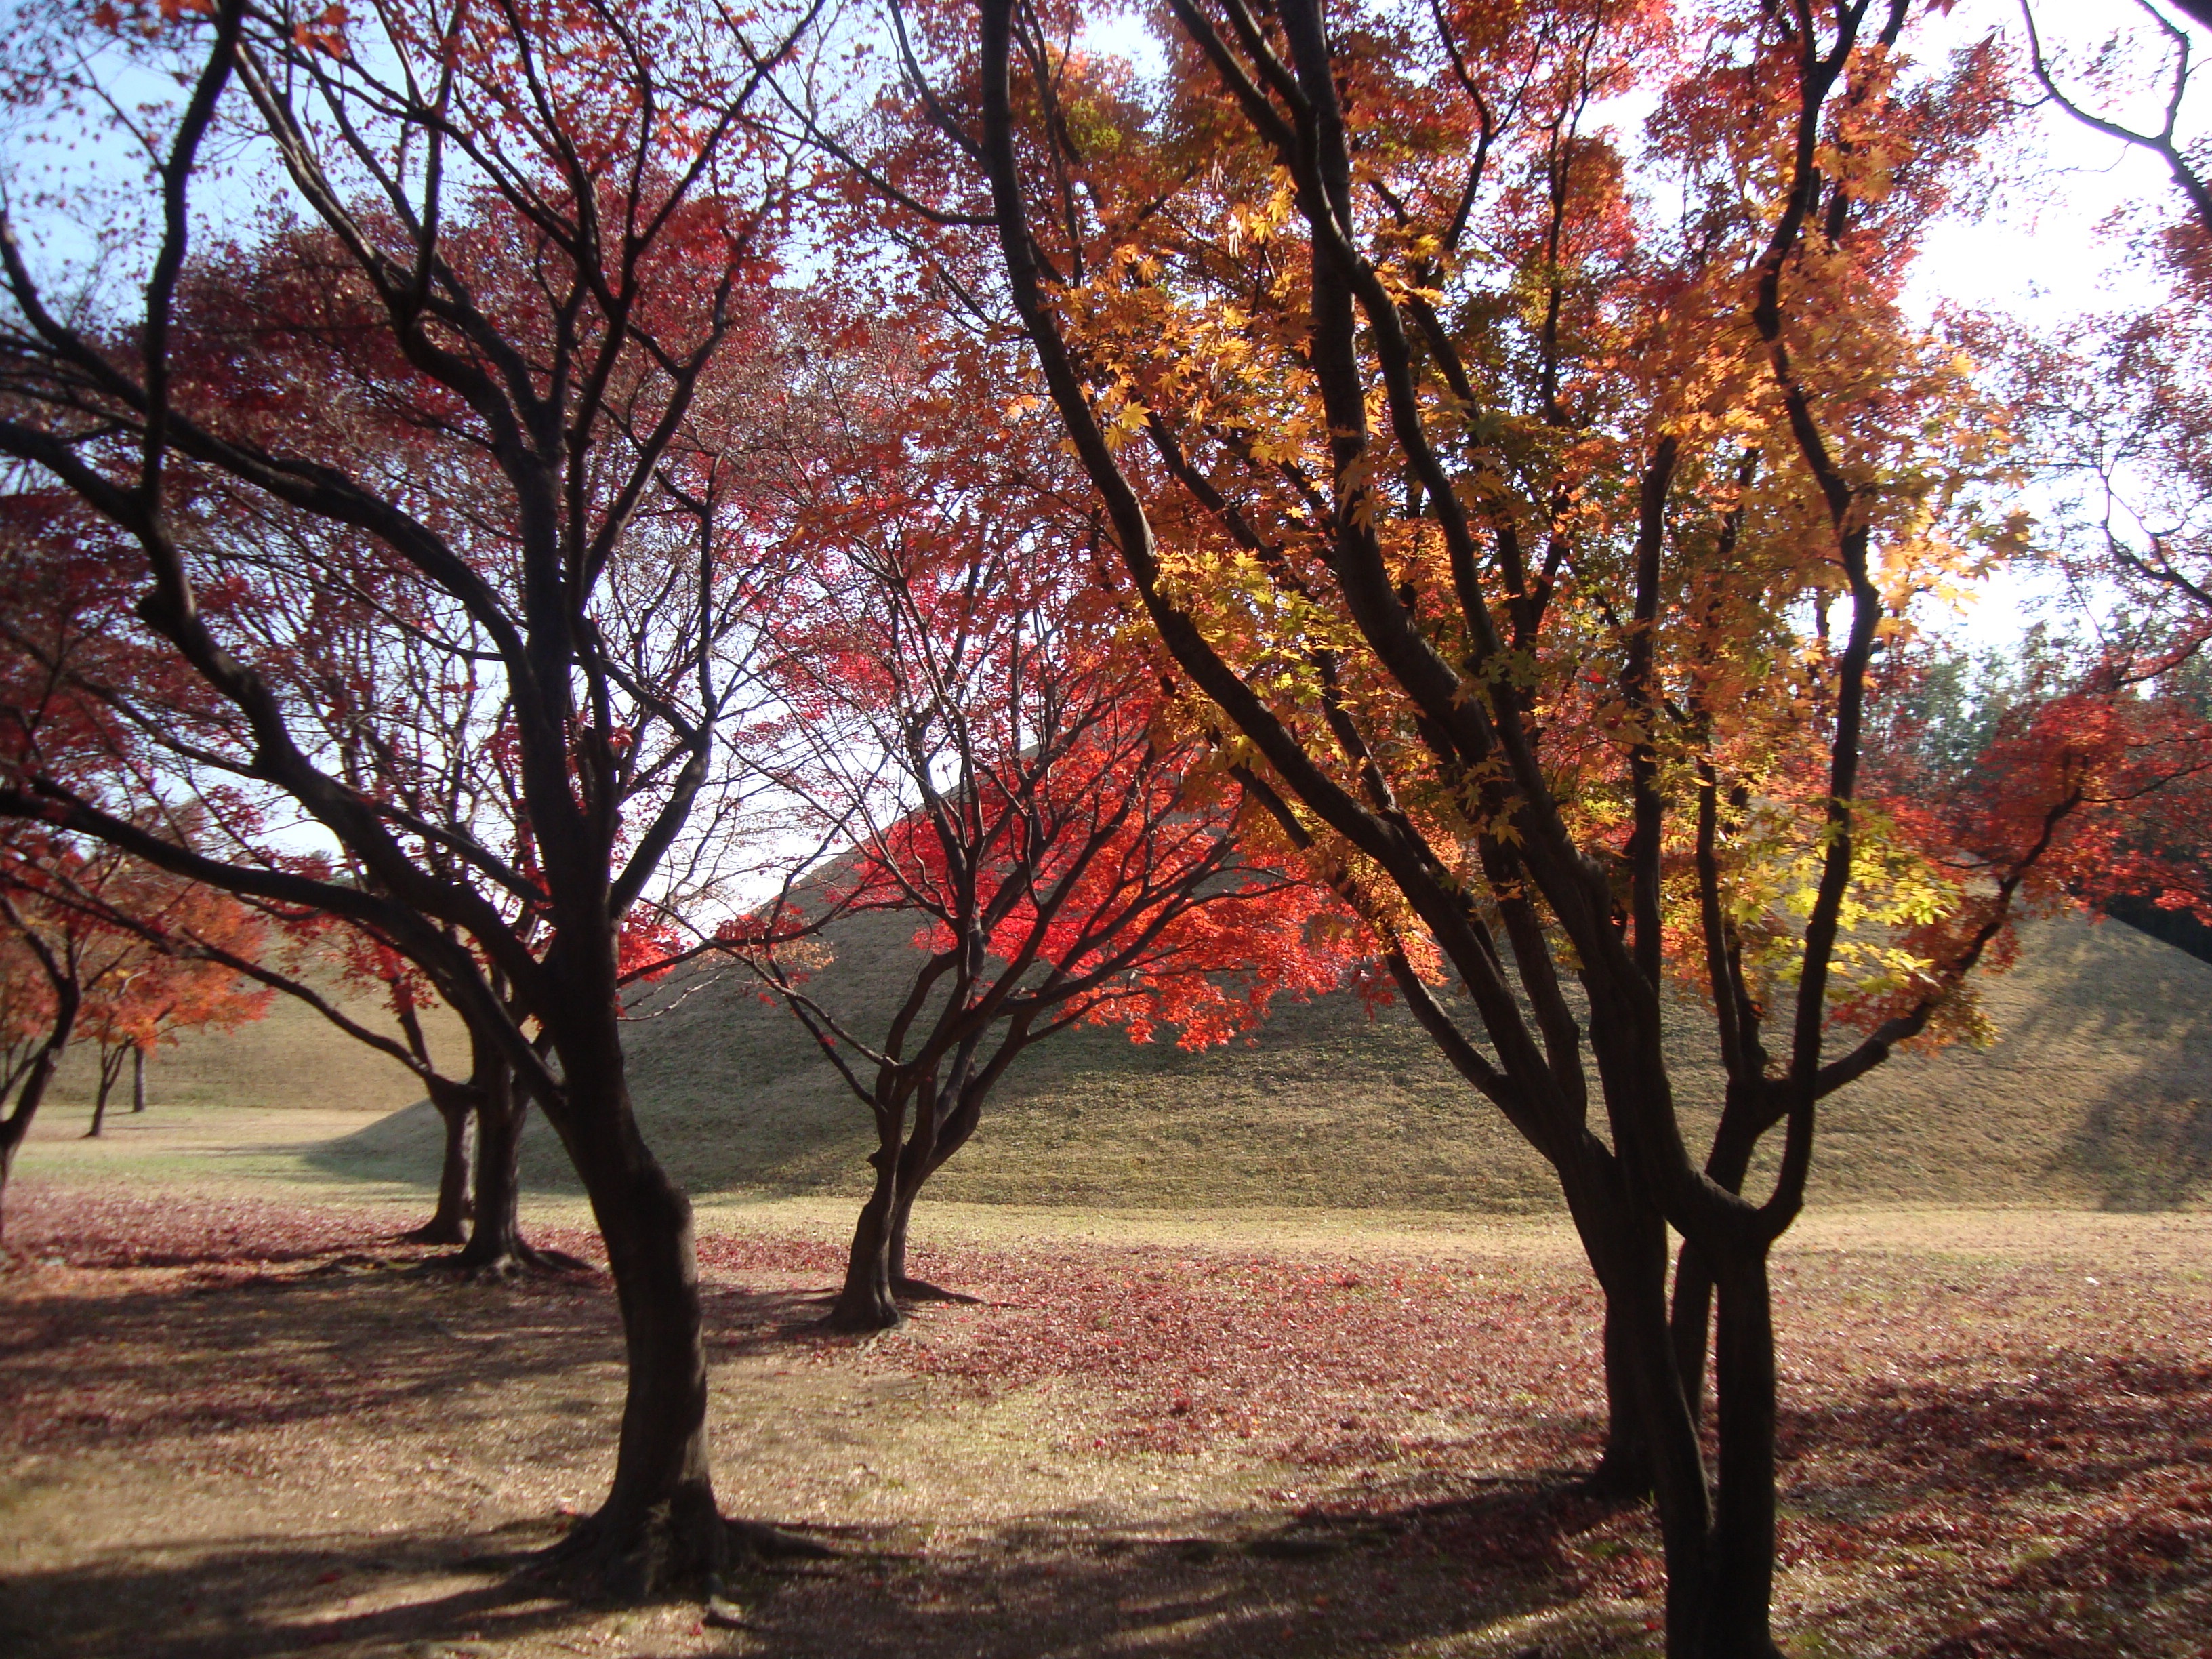
landscape, tree, nature, forest, grass, branch, plant, sky, sunlight, leaf, fall, environment, orange, spring, natural, autumn, park, brown, yellow, garden, season, maple tree, leaves, deciduous, grove, woody plant